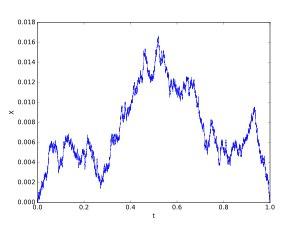
Dans la théorie des probabilités, une excursion brownienne est un processus stochastique, qui est étroitement liée à un processus de Wiener. Les réalisations de l'excursion brownienne sont essentiellement des réalisations d'un processus de Wiener spécifique, qui satisfait à certaines conditions. En particulier, une excursion brownienne est un processus de Wiener conditionné à être positif et à prendre la valeur 0 au temps 1. On peut aussi le définir comme un pont brownien conditionné à être positif.